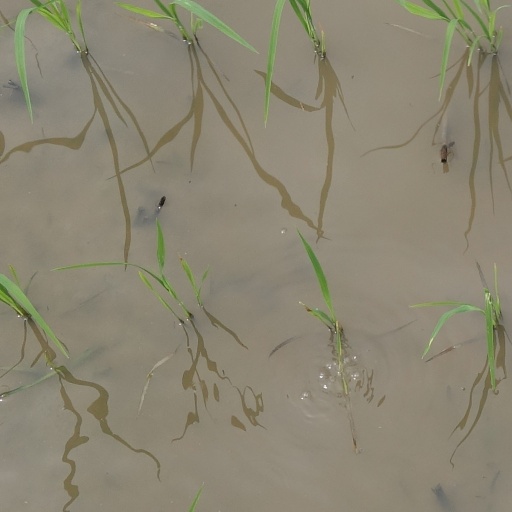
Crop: rice